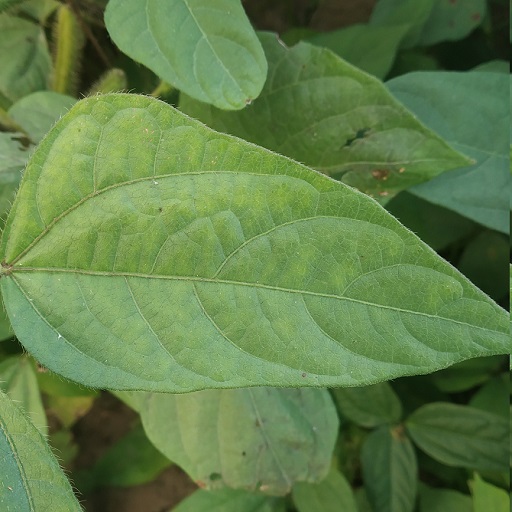
Label: Healthy